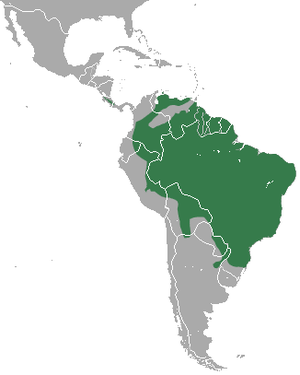
Cette liste commentée recense la mammalofaune en Guyane. Elle répertorie les espèces de mammifères guyanais actuels et celles qui ont été récemment classifiées comme éteintes. Cette liste comporte 250 espèces réparties en douze ordres et 43 familles, dont quatre sont « en danger », sept sont « vulnérables », cinq sont « quasi menacées » et 27 ont des « données insuffisantes » pour être classées.